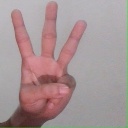
अक्षर: व